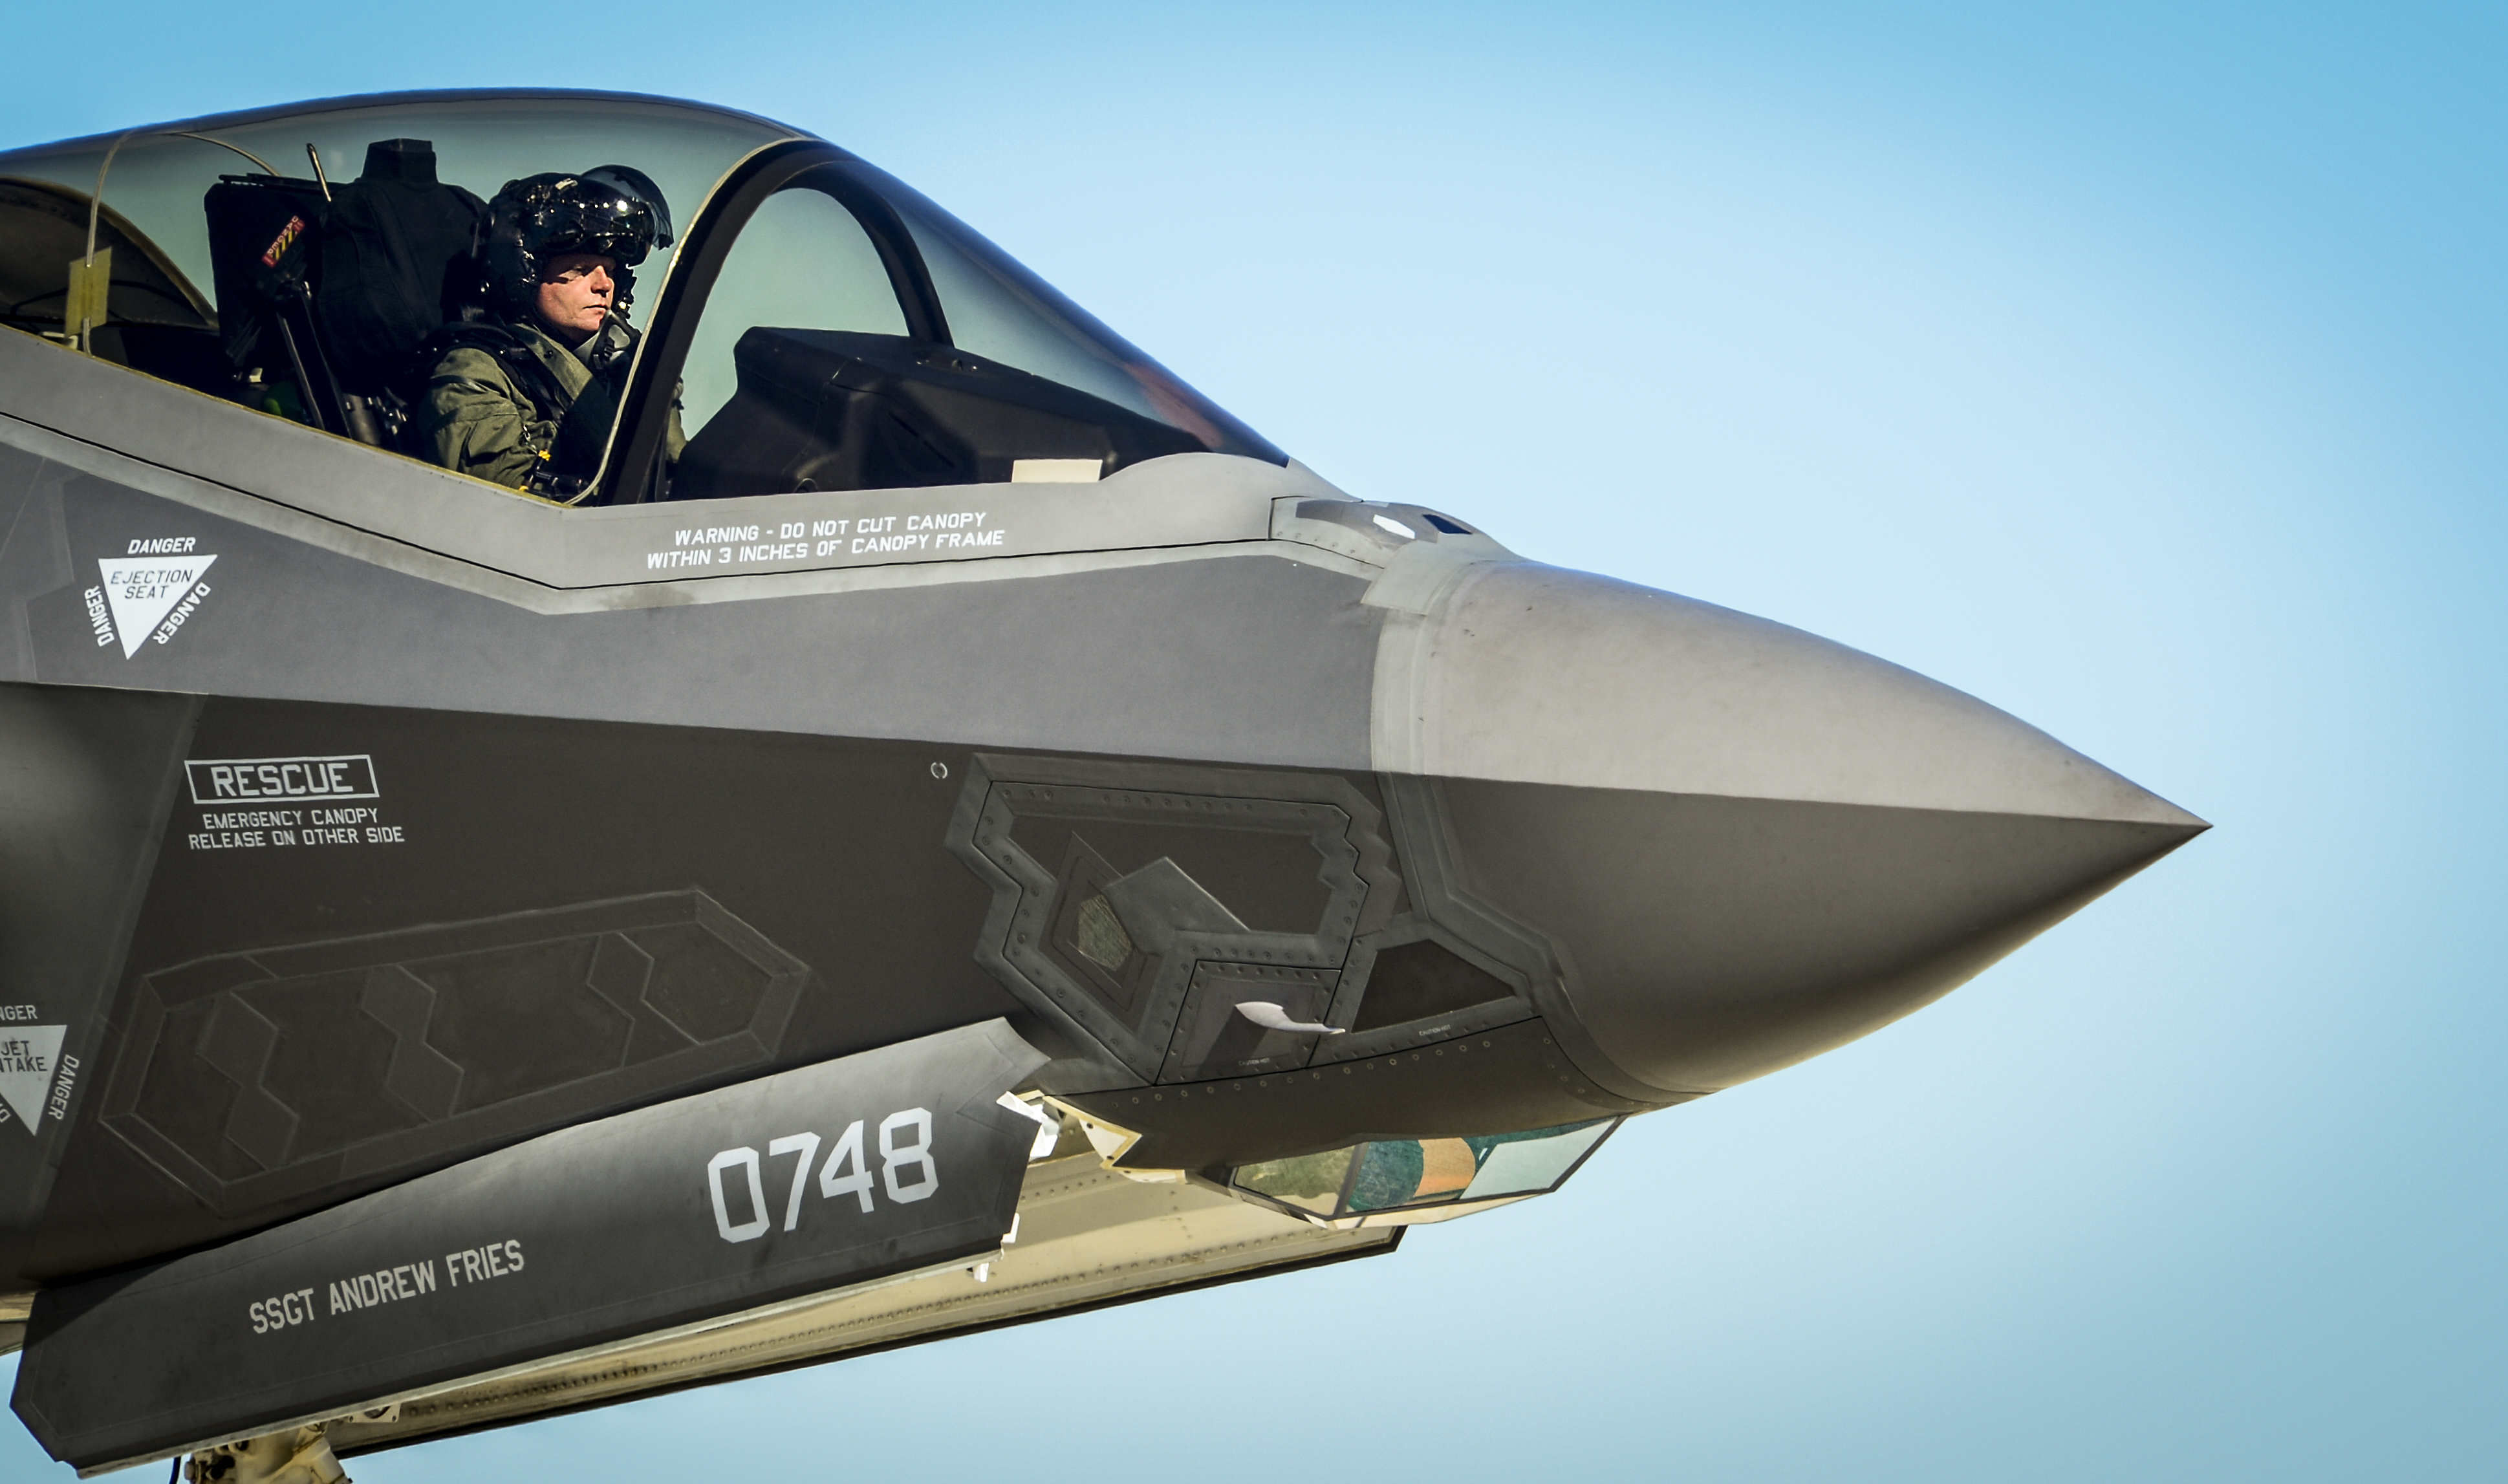
Hurlburt Field, Eglin, Fight Jet, plane, air force, pilots, lightning ii, florida, Chris Callaway, TJ158, iraq, war, afghanistan, kuwait, deployment, airplane, aircraft, vehicle, aviation, fighter aircraft, military aircraft, lockheed martin f 22 raptor, lockheed martin f 35 lightning ii, mcdonnell douglas f 15 eagle, mcdonnell douglas f 15e strike eagle, aerospace manufacturer, lockheed martin, ground attack aircraft, Boeing f a 18e f super hornet, Experimental aircraft, jet aircraft, aerospace engineering, flight, Northrop yf 23, fighter pilot